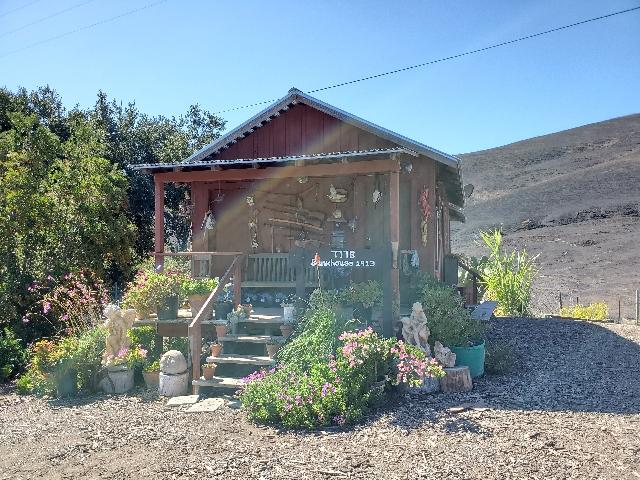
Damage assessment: no_damage